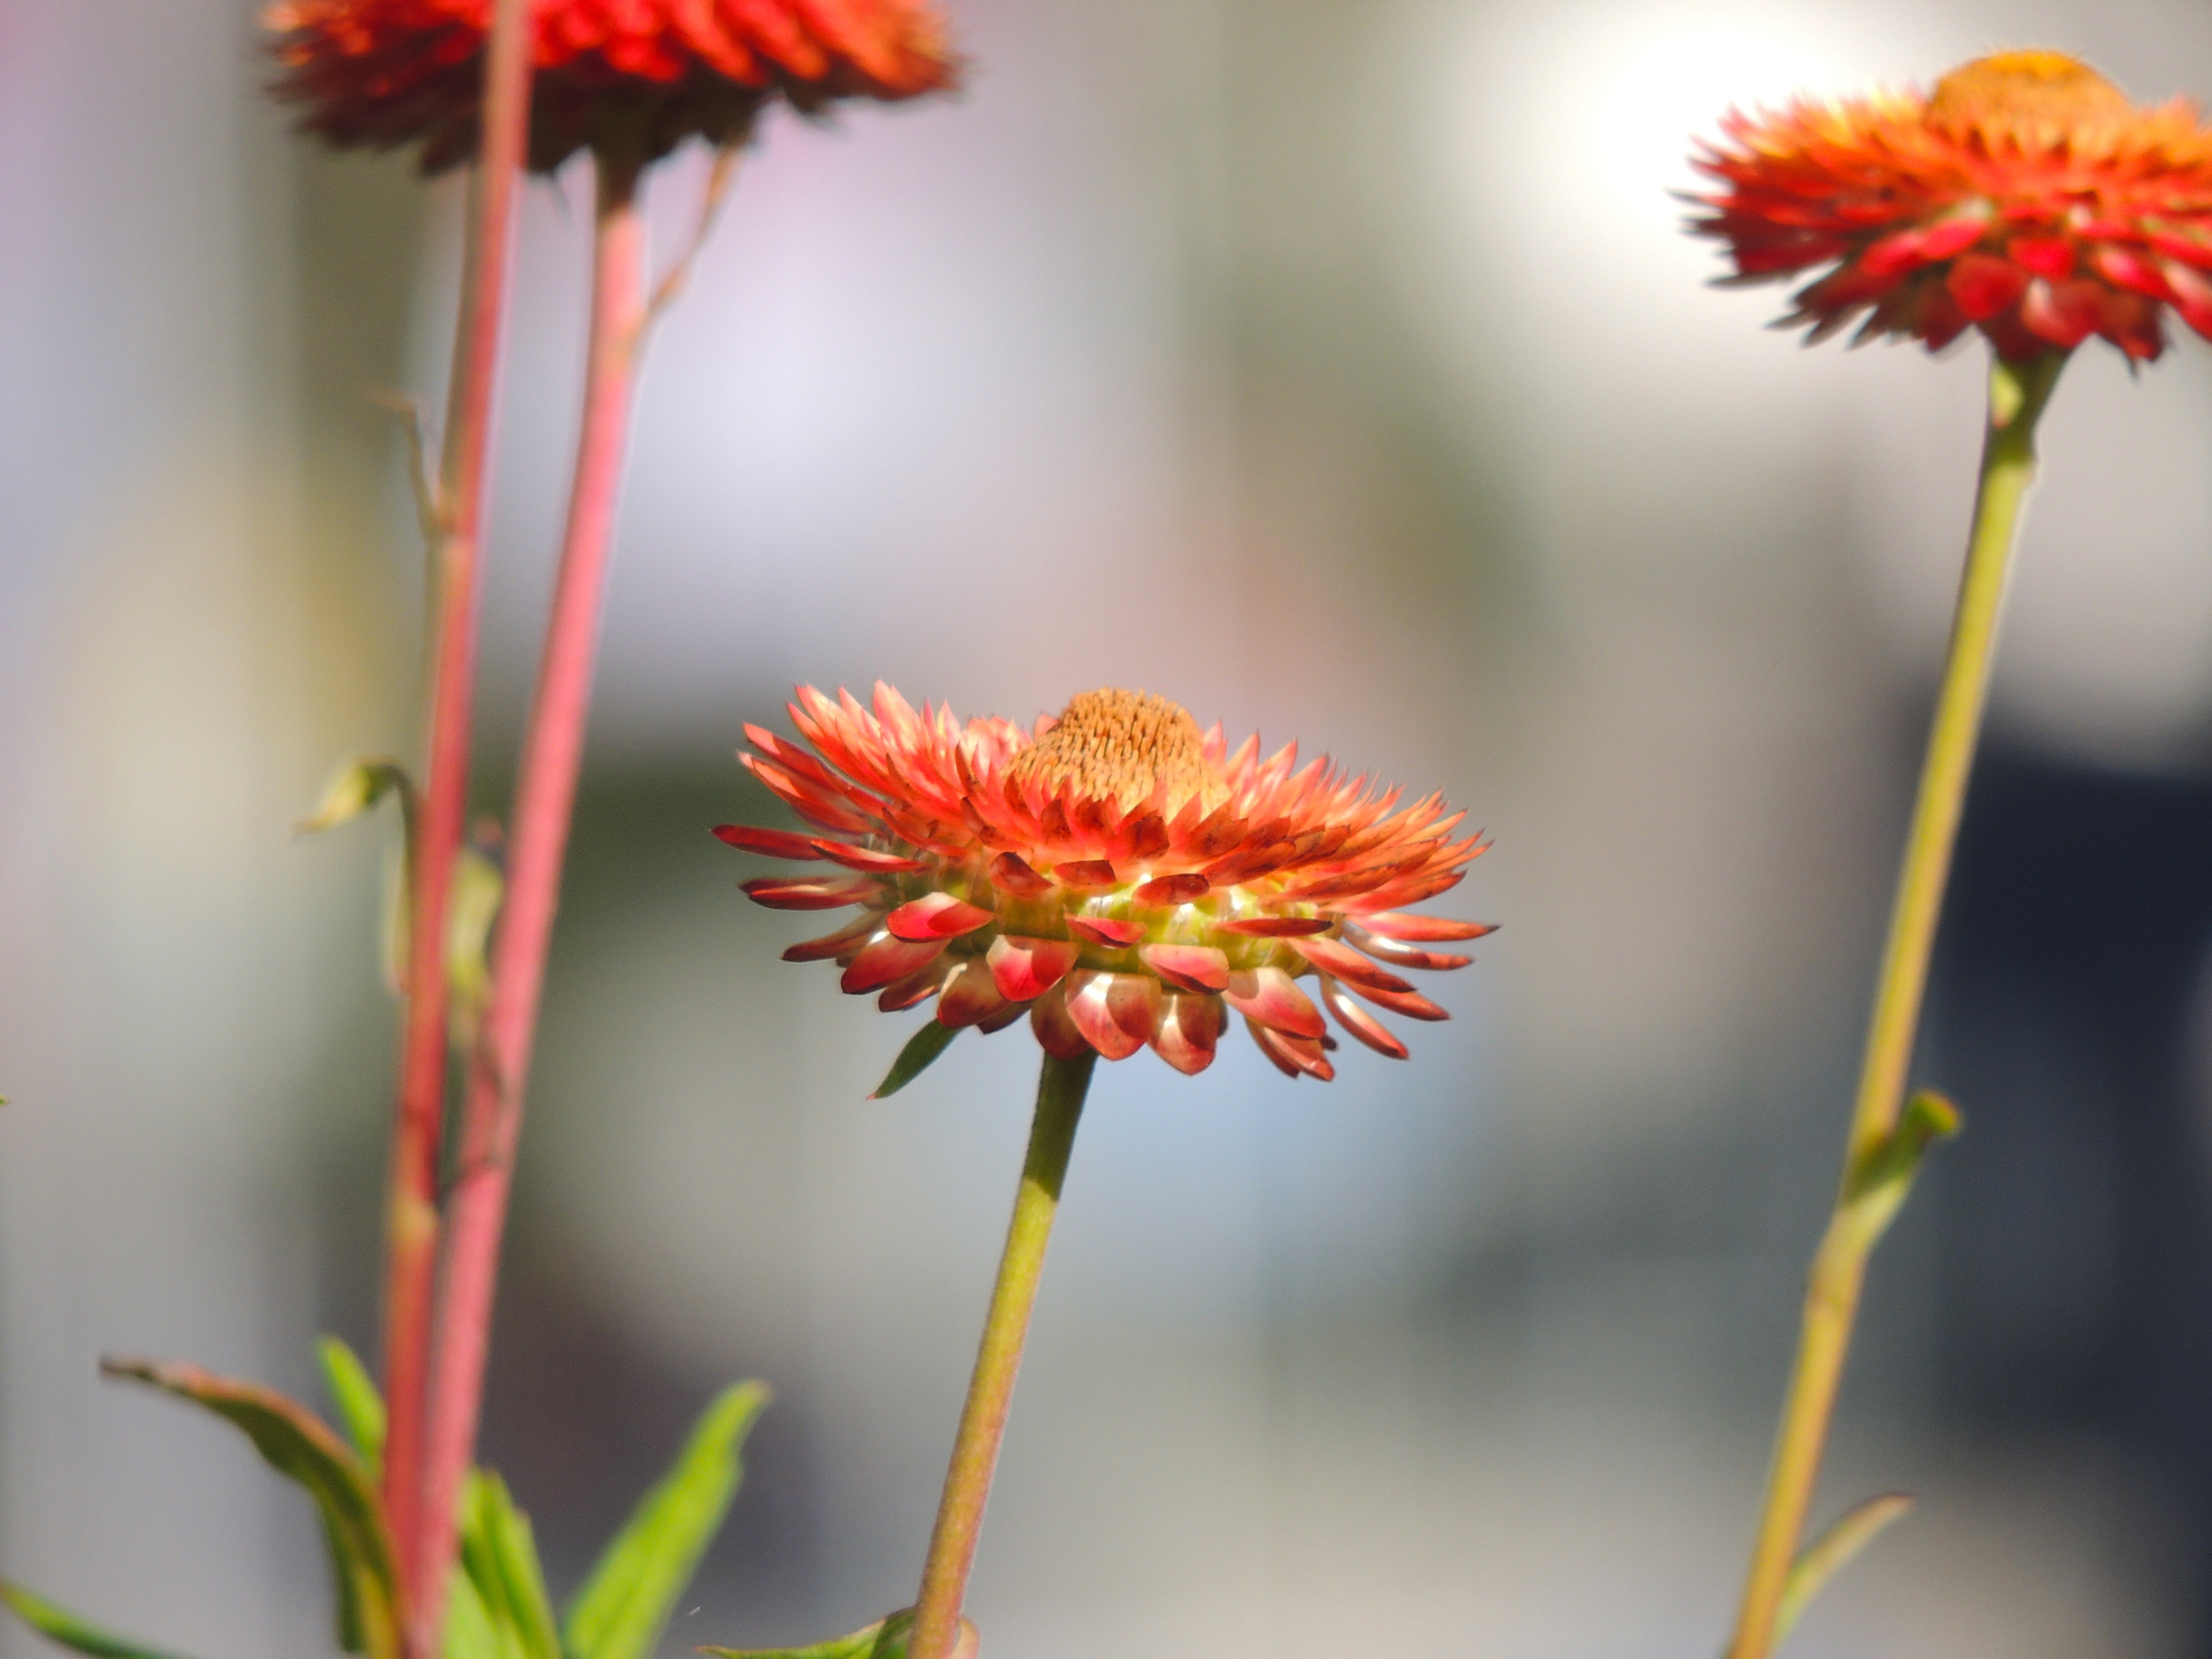
nature, blossom, plant, leaf, flower, petal, bloom, daisy, red, macro, botany, yellow, flora, wildflower, close up, nectar, macro photography, flowering plant, daisy family, italicum, plant stem, land plant